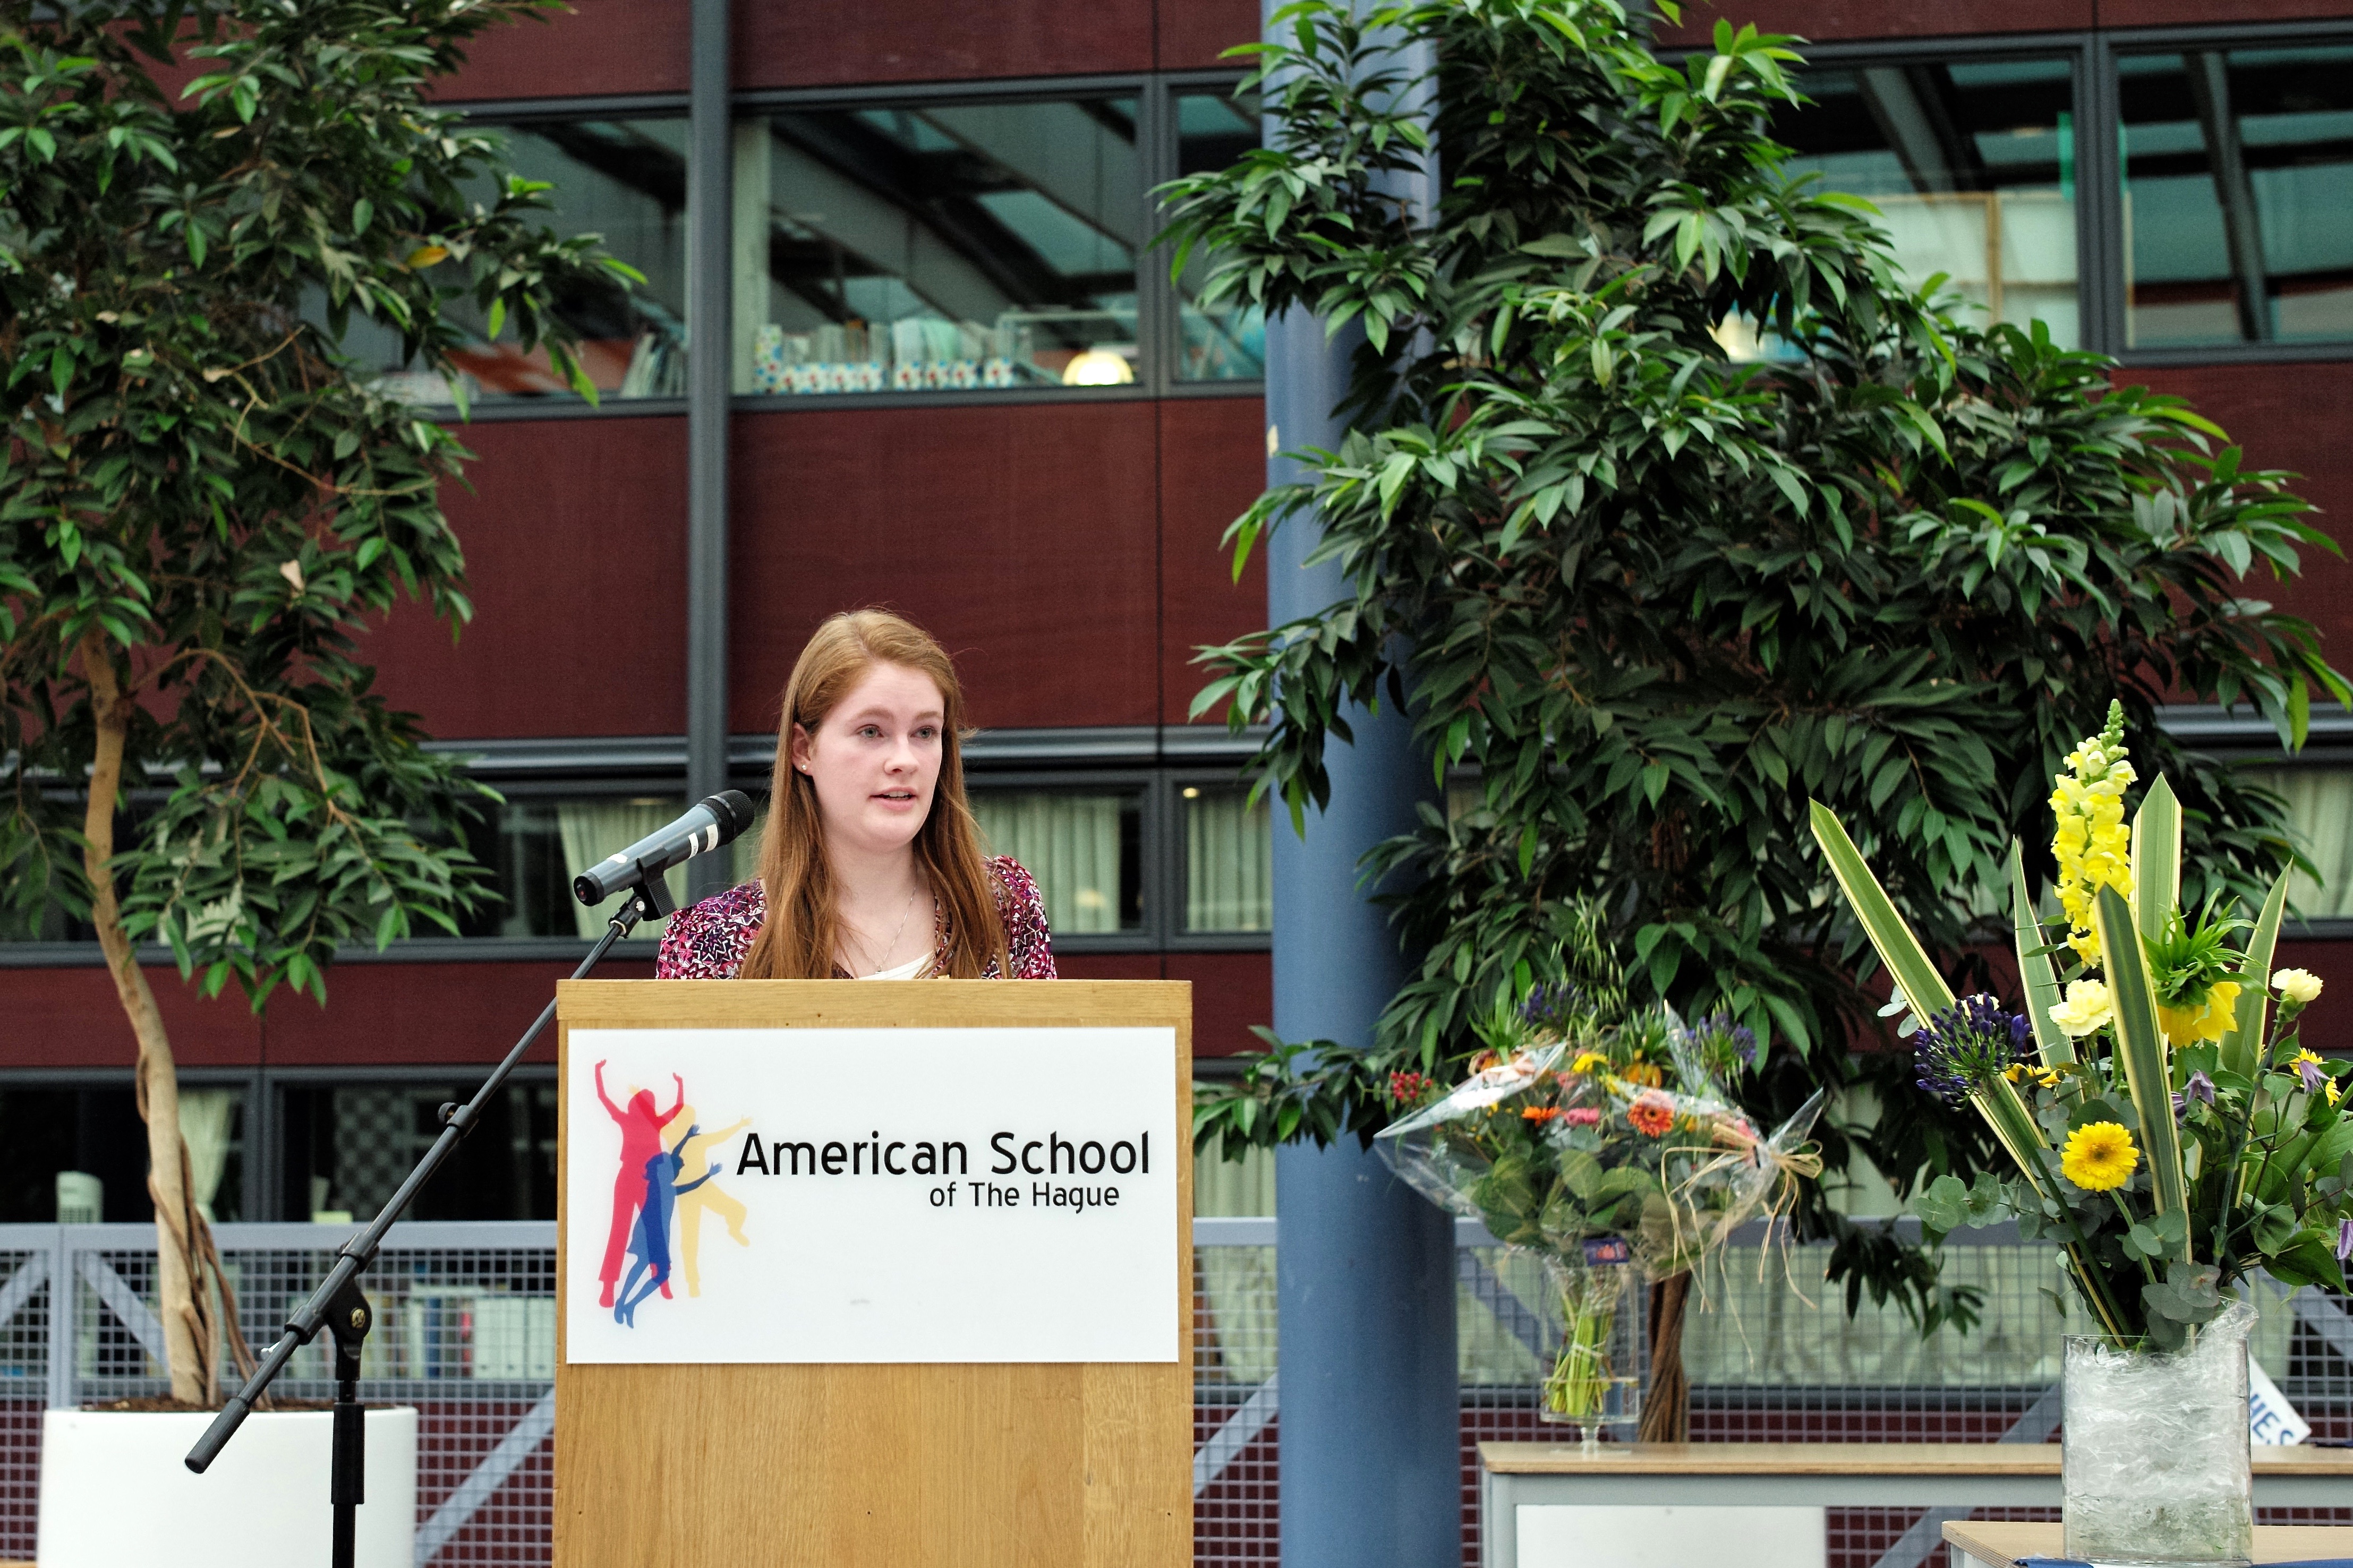
flower, community, ash, tourism, 2015, national, holland, hague, netherlands, m, american, society, honor, school, leica, 240, nhs, induction